The Legend of the Condor Heroes (2008 TV series)

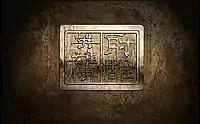
"The Legend of the Condor Heroes" intertitle

The Legend of the Condor Heroes is a 2008 Chinese television series adapted from Louis Cha's novel of the same title. The series was produced by Chinese Entertainment Shanghai, and stars Hu Ge, Ariel Lin, Justin Yuan and Cecilia Liu. The series was first broadcast on KMTV-1 in China in July 2008, This is the version with the most plot changes.